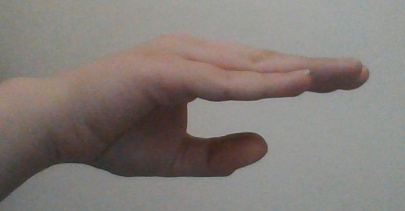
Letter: jeem